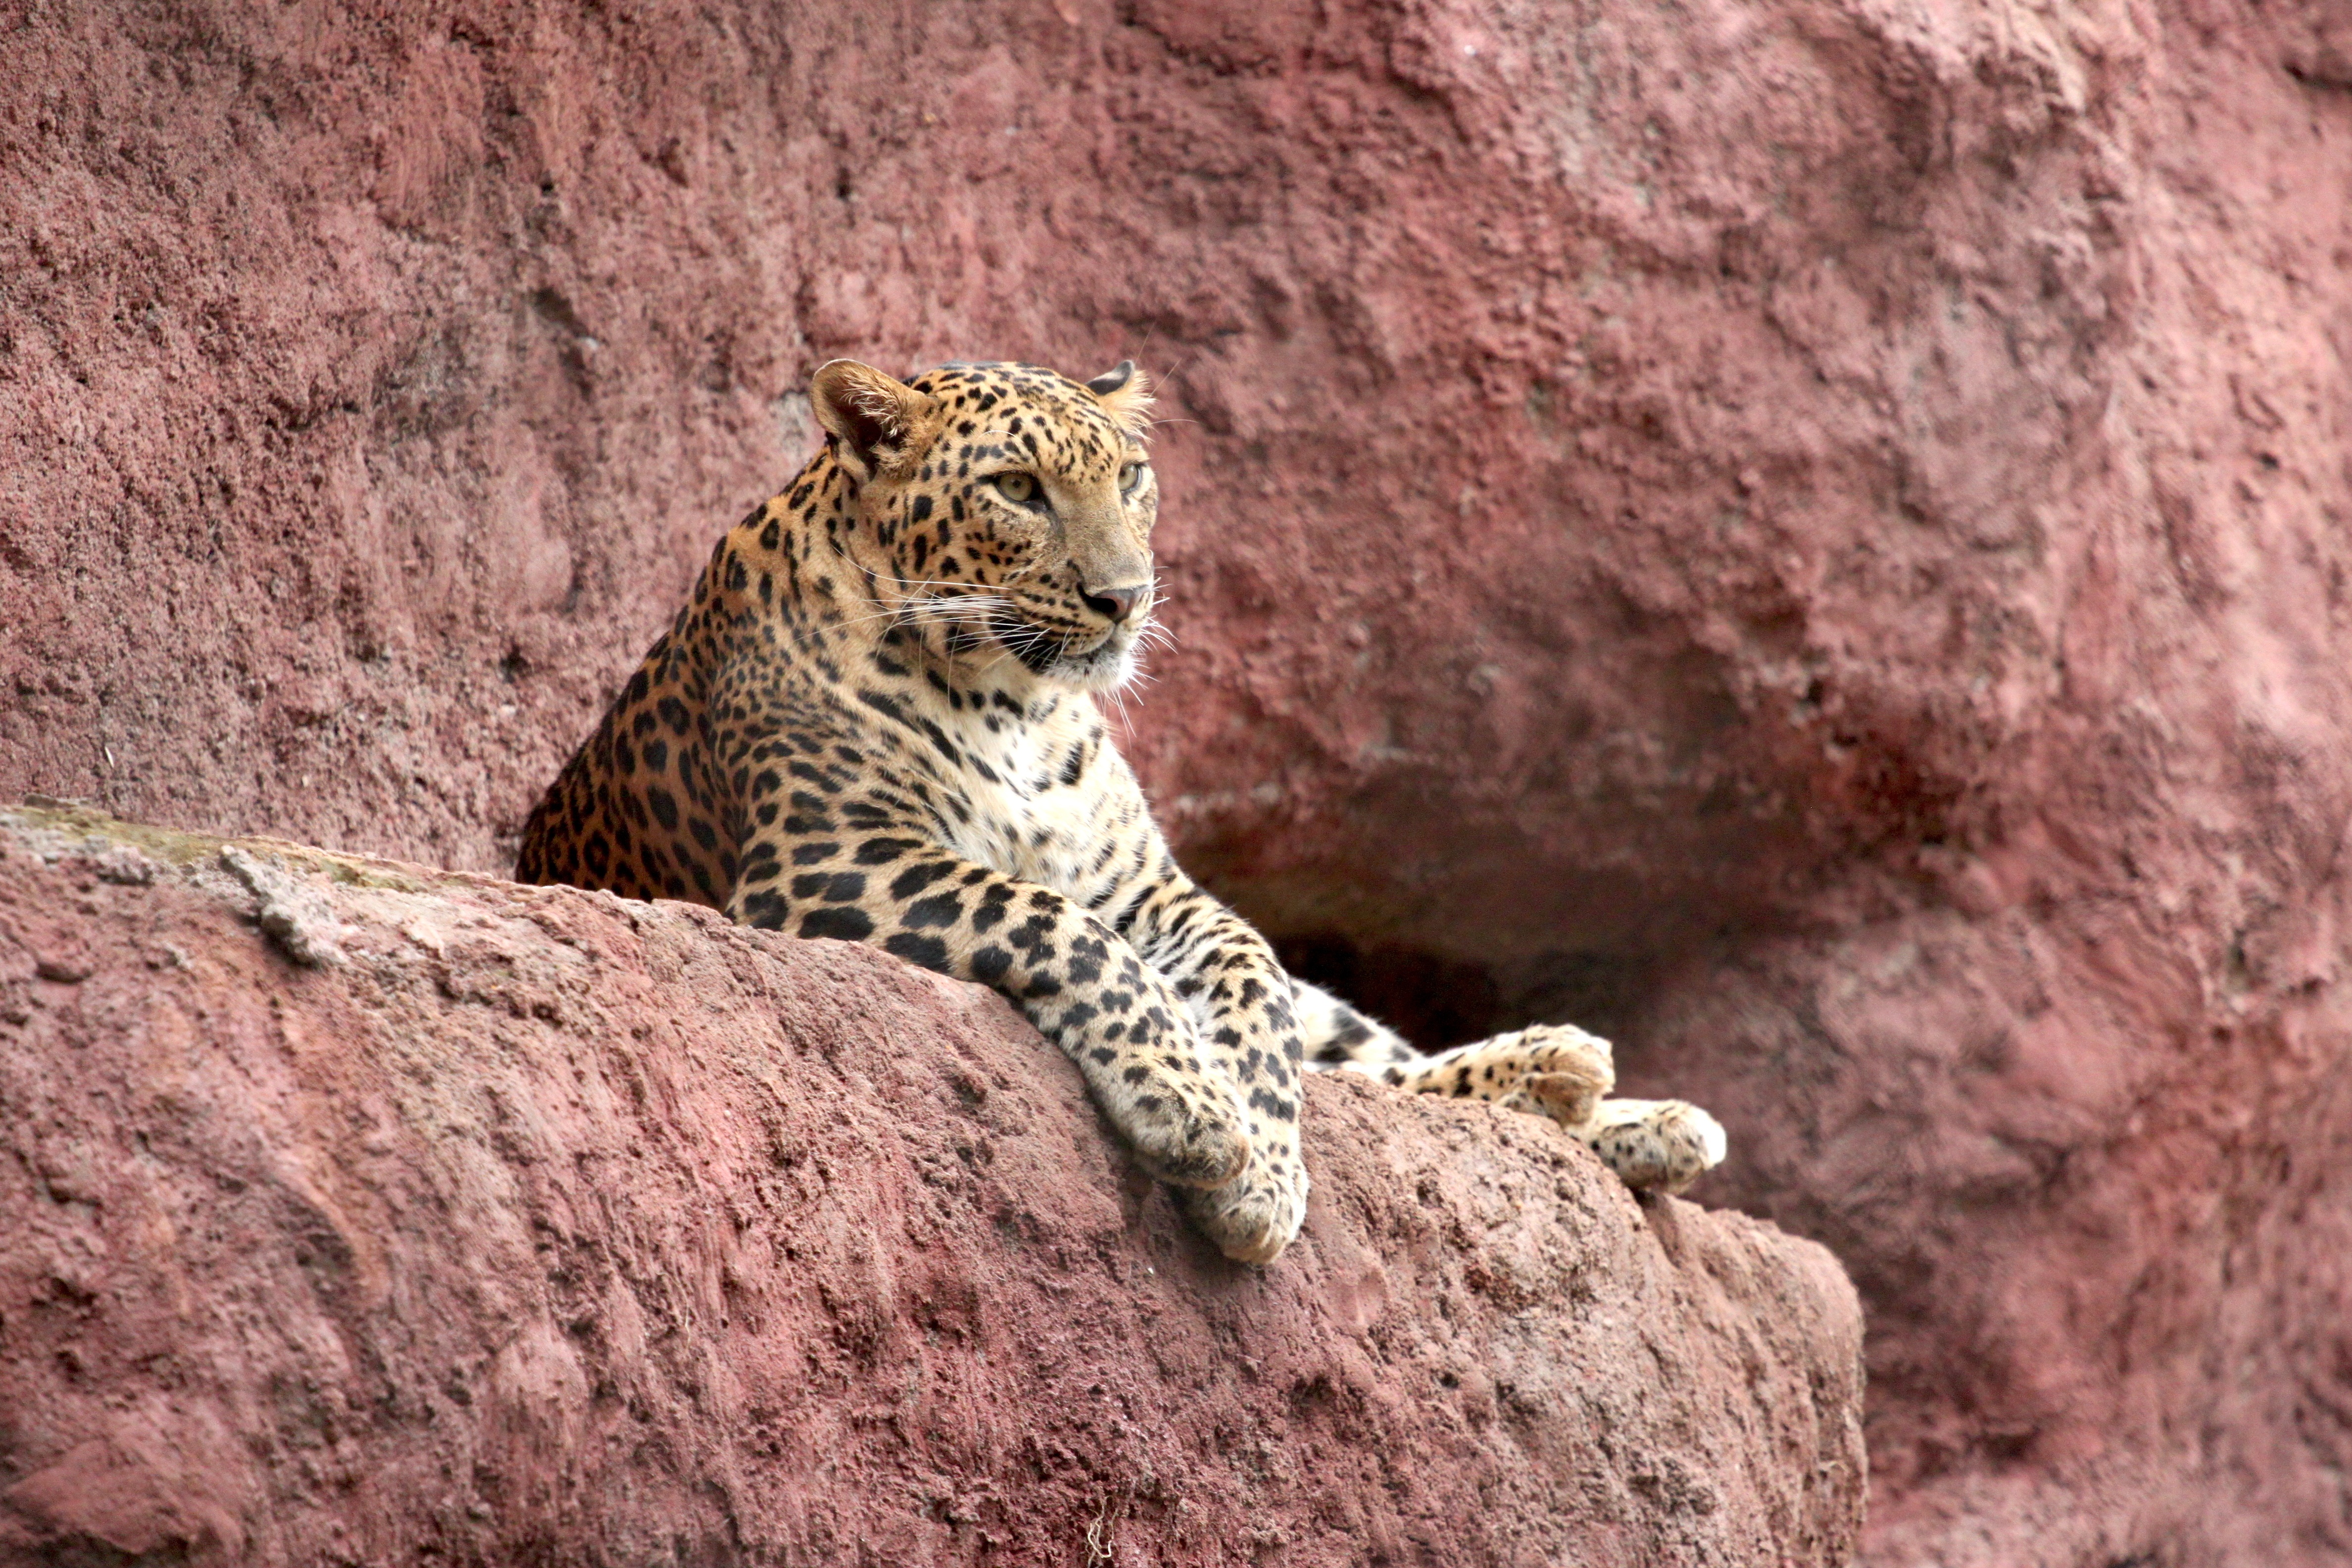
wildlife, zoo, cat, feline, mammal, predator, fauna, leopard, vertebrate, jaguar, carnivore, dangerous, big cats, cat like mammal